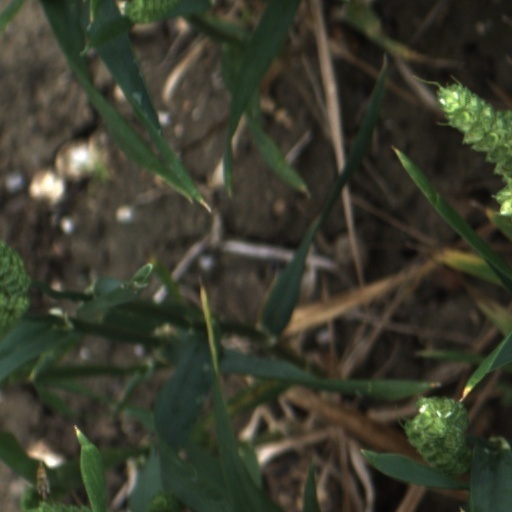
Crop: wheat